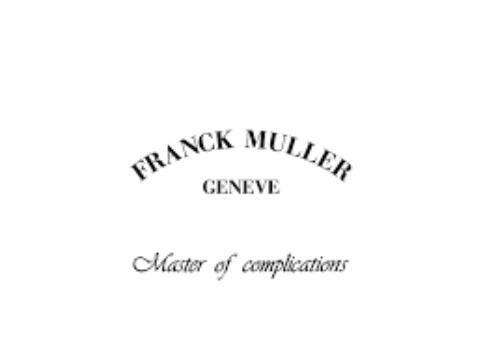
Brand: franck muller
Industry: Electronic